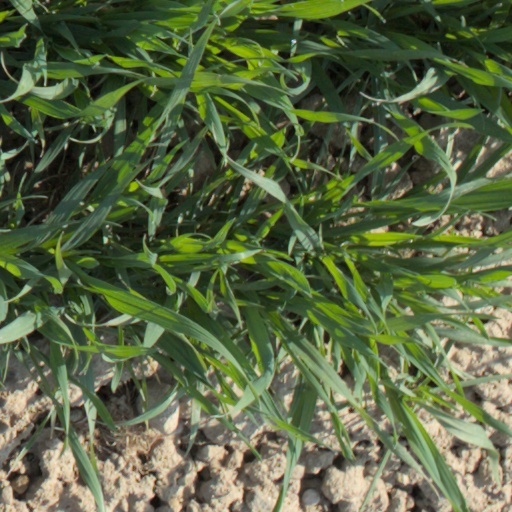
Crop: wheat